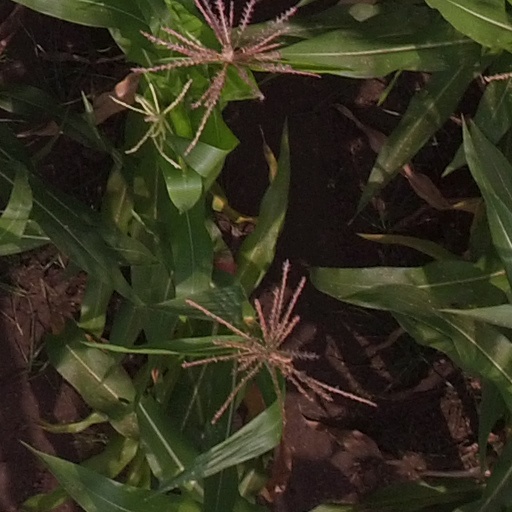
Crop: maize; corn